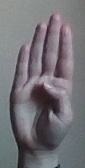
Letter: kaaf